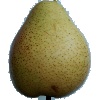
Label: pear_forelle